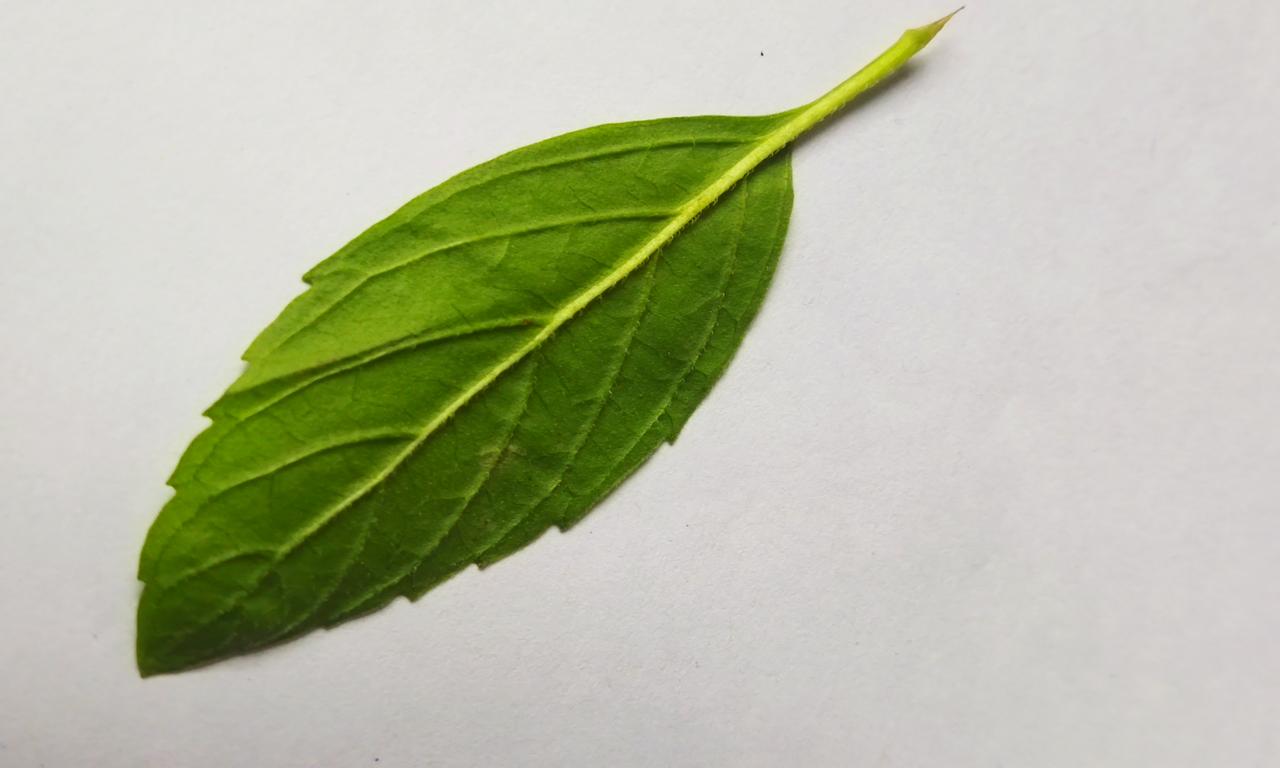
Label: Fresh